Army of the Duchy of Warsaw

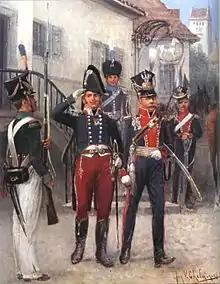

In addition to the Army of the Duchy of Warsaw, Poles also served in other formations allied to France; most notably, the Vistula Legion. In addition to the standing army, a national guard could be called into action, as happened in 1809 and 1811.